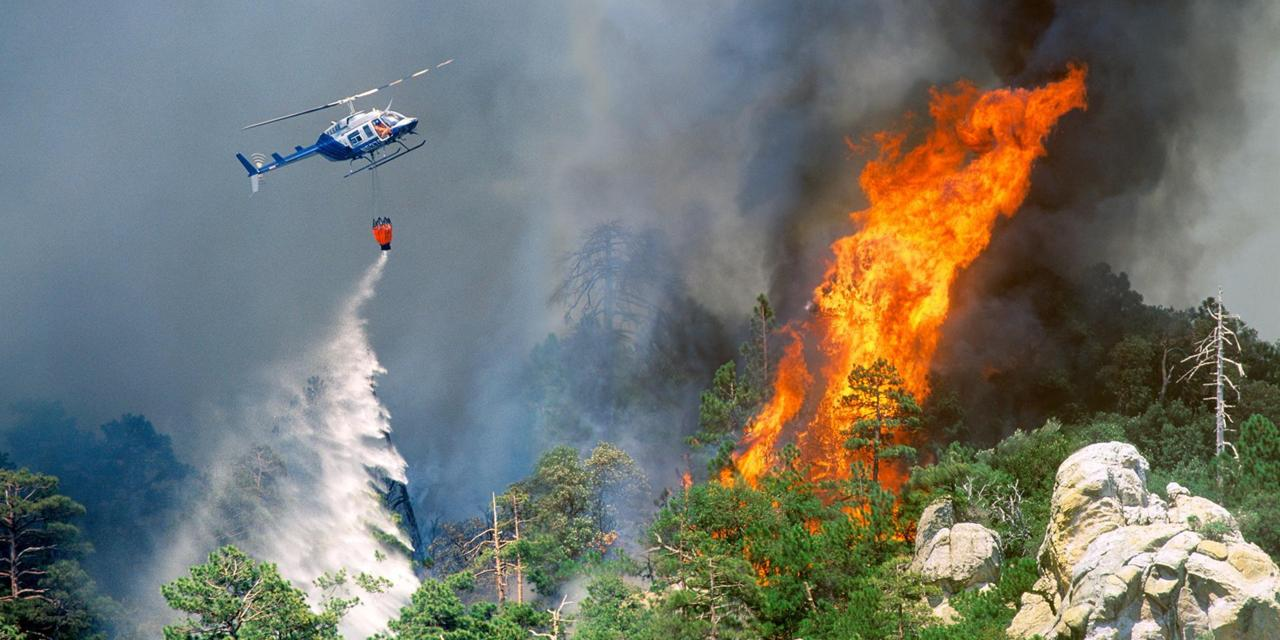
Fire: yes
Smoke: yes